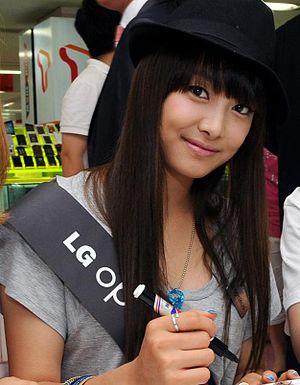
Sòng Qiàn mieux connue sous le nom de Victoria Song, née le 2 février 1987 à Qingdao dans la province de Shandong en Chine, est une actrice, danseuse, mannequin et chanteuse chinoise de K-pop.